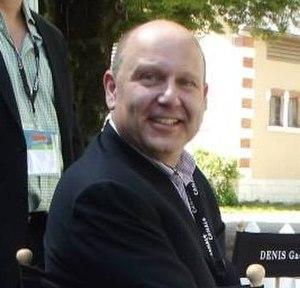
Chris Meledandri au Festival International du Film d'Animation d'Annecy le 12 juin 2013
Christopher « Chris » Meledandri est un producteur de cinéma américain né le 15 mai 1959 à New York. Il est le fondateur et le directeur de la société de production Illumination Entertainment. Avant il a travaillé pour Walt Disney Pictures et Blue Sky Studios.